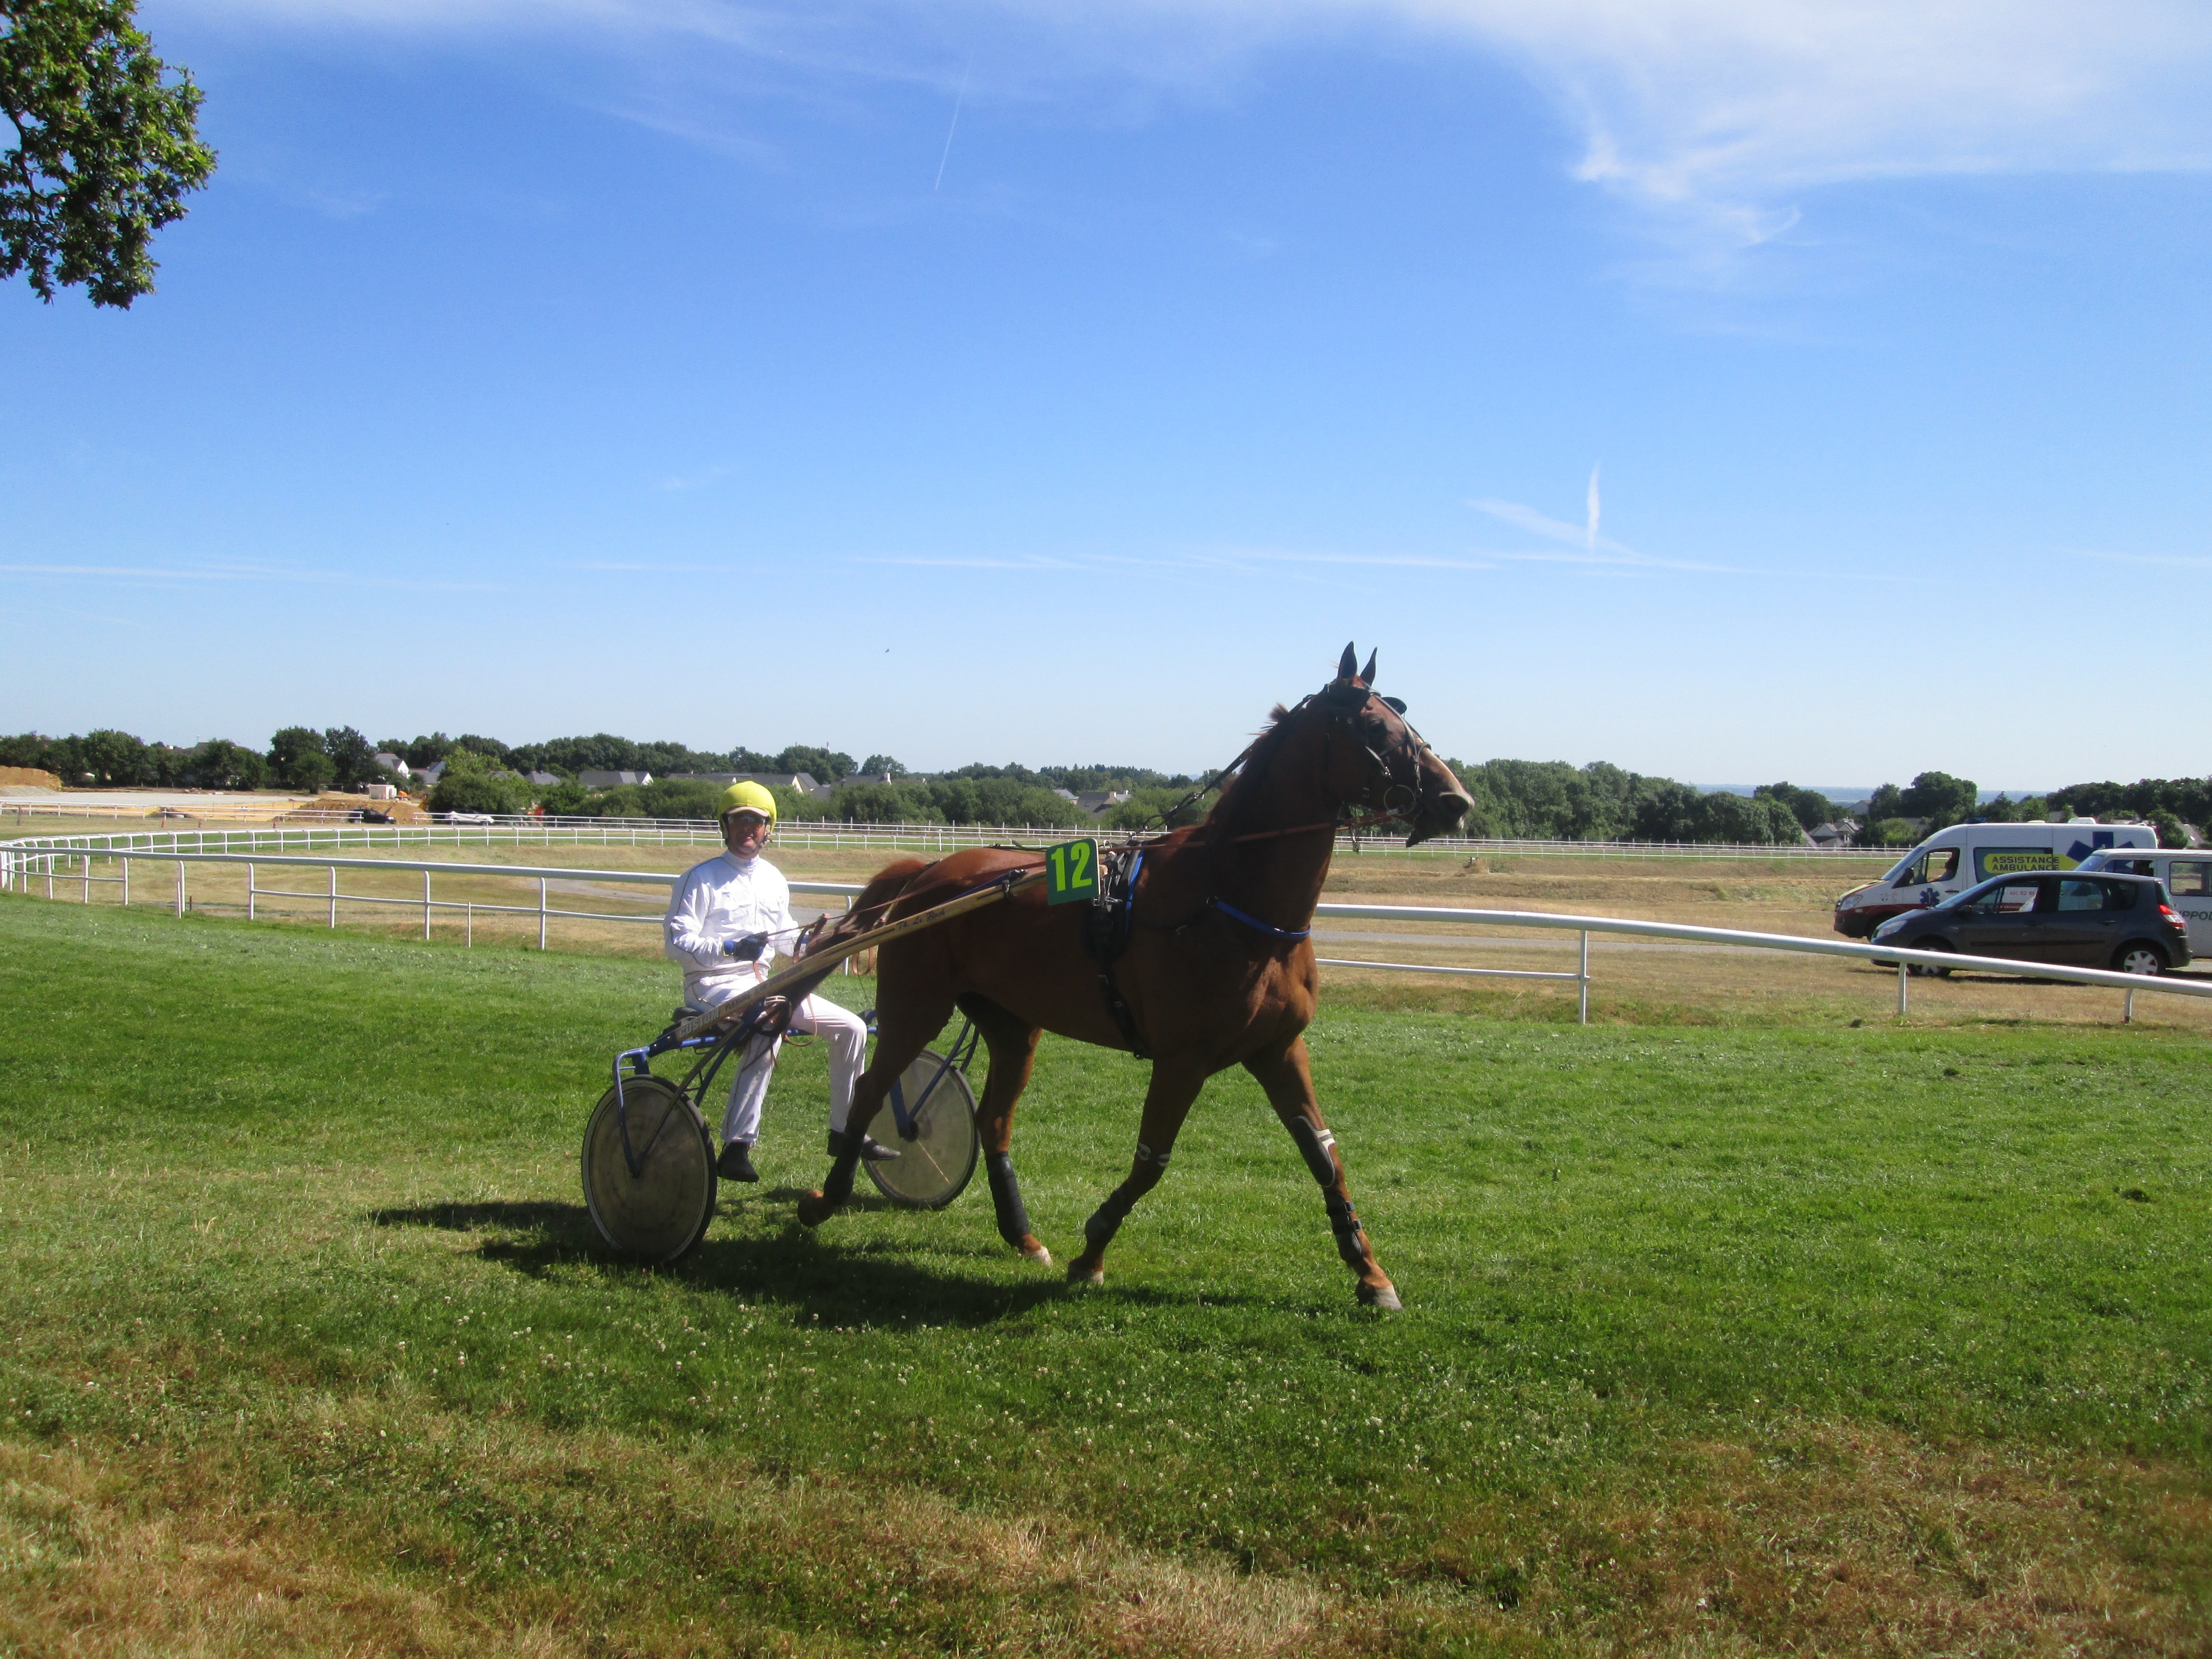
farm, pasture, ranch, horse, stallion, racing, mare, jockey, rural area, equestrianism, pack animal, hippodrome, eventing, trail riding, horse like mammal, animal sports, equestrian sport, echauffement